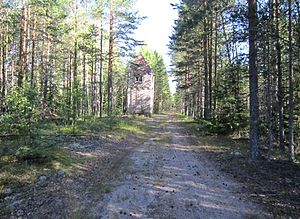
Gaukås Station
Vandtårnet fra Gaukås Station.
Gaukås Station var en jernbanestation på Treungenbanen, der lå i Nissedal kommune i Norge. Stationen blev åbnet sammen med banen 14. december 1913 under navnet Gaukaas, men stavemåden blev ændret til Gaukås i april 1921. Stationen blev nedgraderet til holdeplads 1. september 1914 og til trinbræt 15. maj 1928. I 1946 blev banen ombygget fra smalspor til normalspor. Trafikken på den blev indstillet 1. oktober 1967, og i 1970 blev sporene taget op.